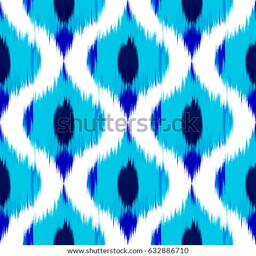
abstract ethnic ikat pattern background traditional pattern on the fabric